Gorenje Otave

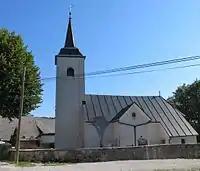
Saint Andrew's Church

The local church in the settlement is dedicated to Saint Andrew and belongs to the Parish of Sveti Vid. Stylistically it reflects 13th-century architecture; according to the parish chronicle, it was built in the 16th century.